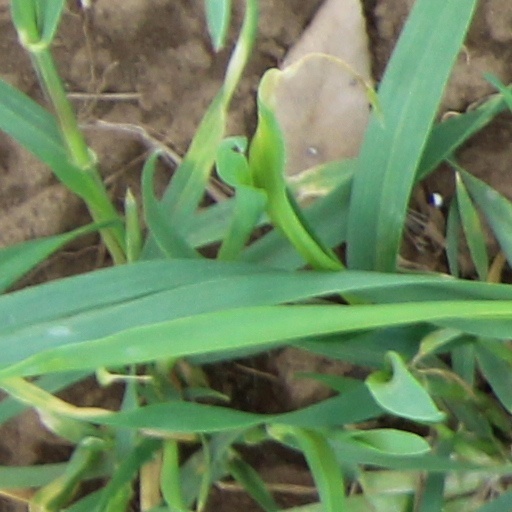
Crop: wheat